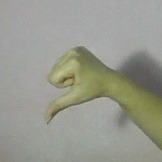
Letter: waw